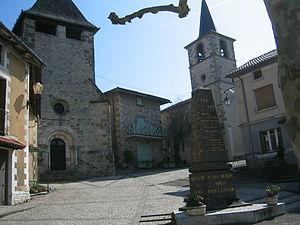
Saint-Santin est une commune française, située dans le département de l'Aveyron en région Occitanie.
Saint-Santin-de-Maurs est une commune française située dans le département du Cantal, en région Auvergne-Rhône-Alpes.